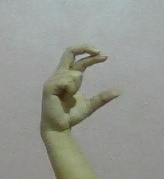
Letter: thal